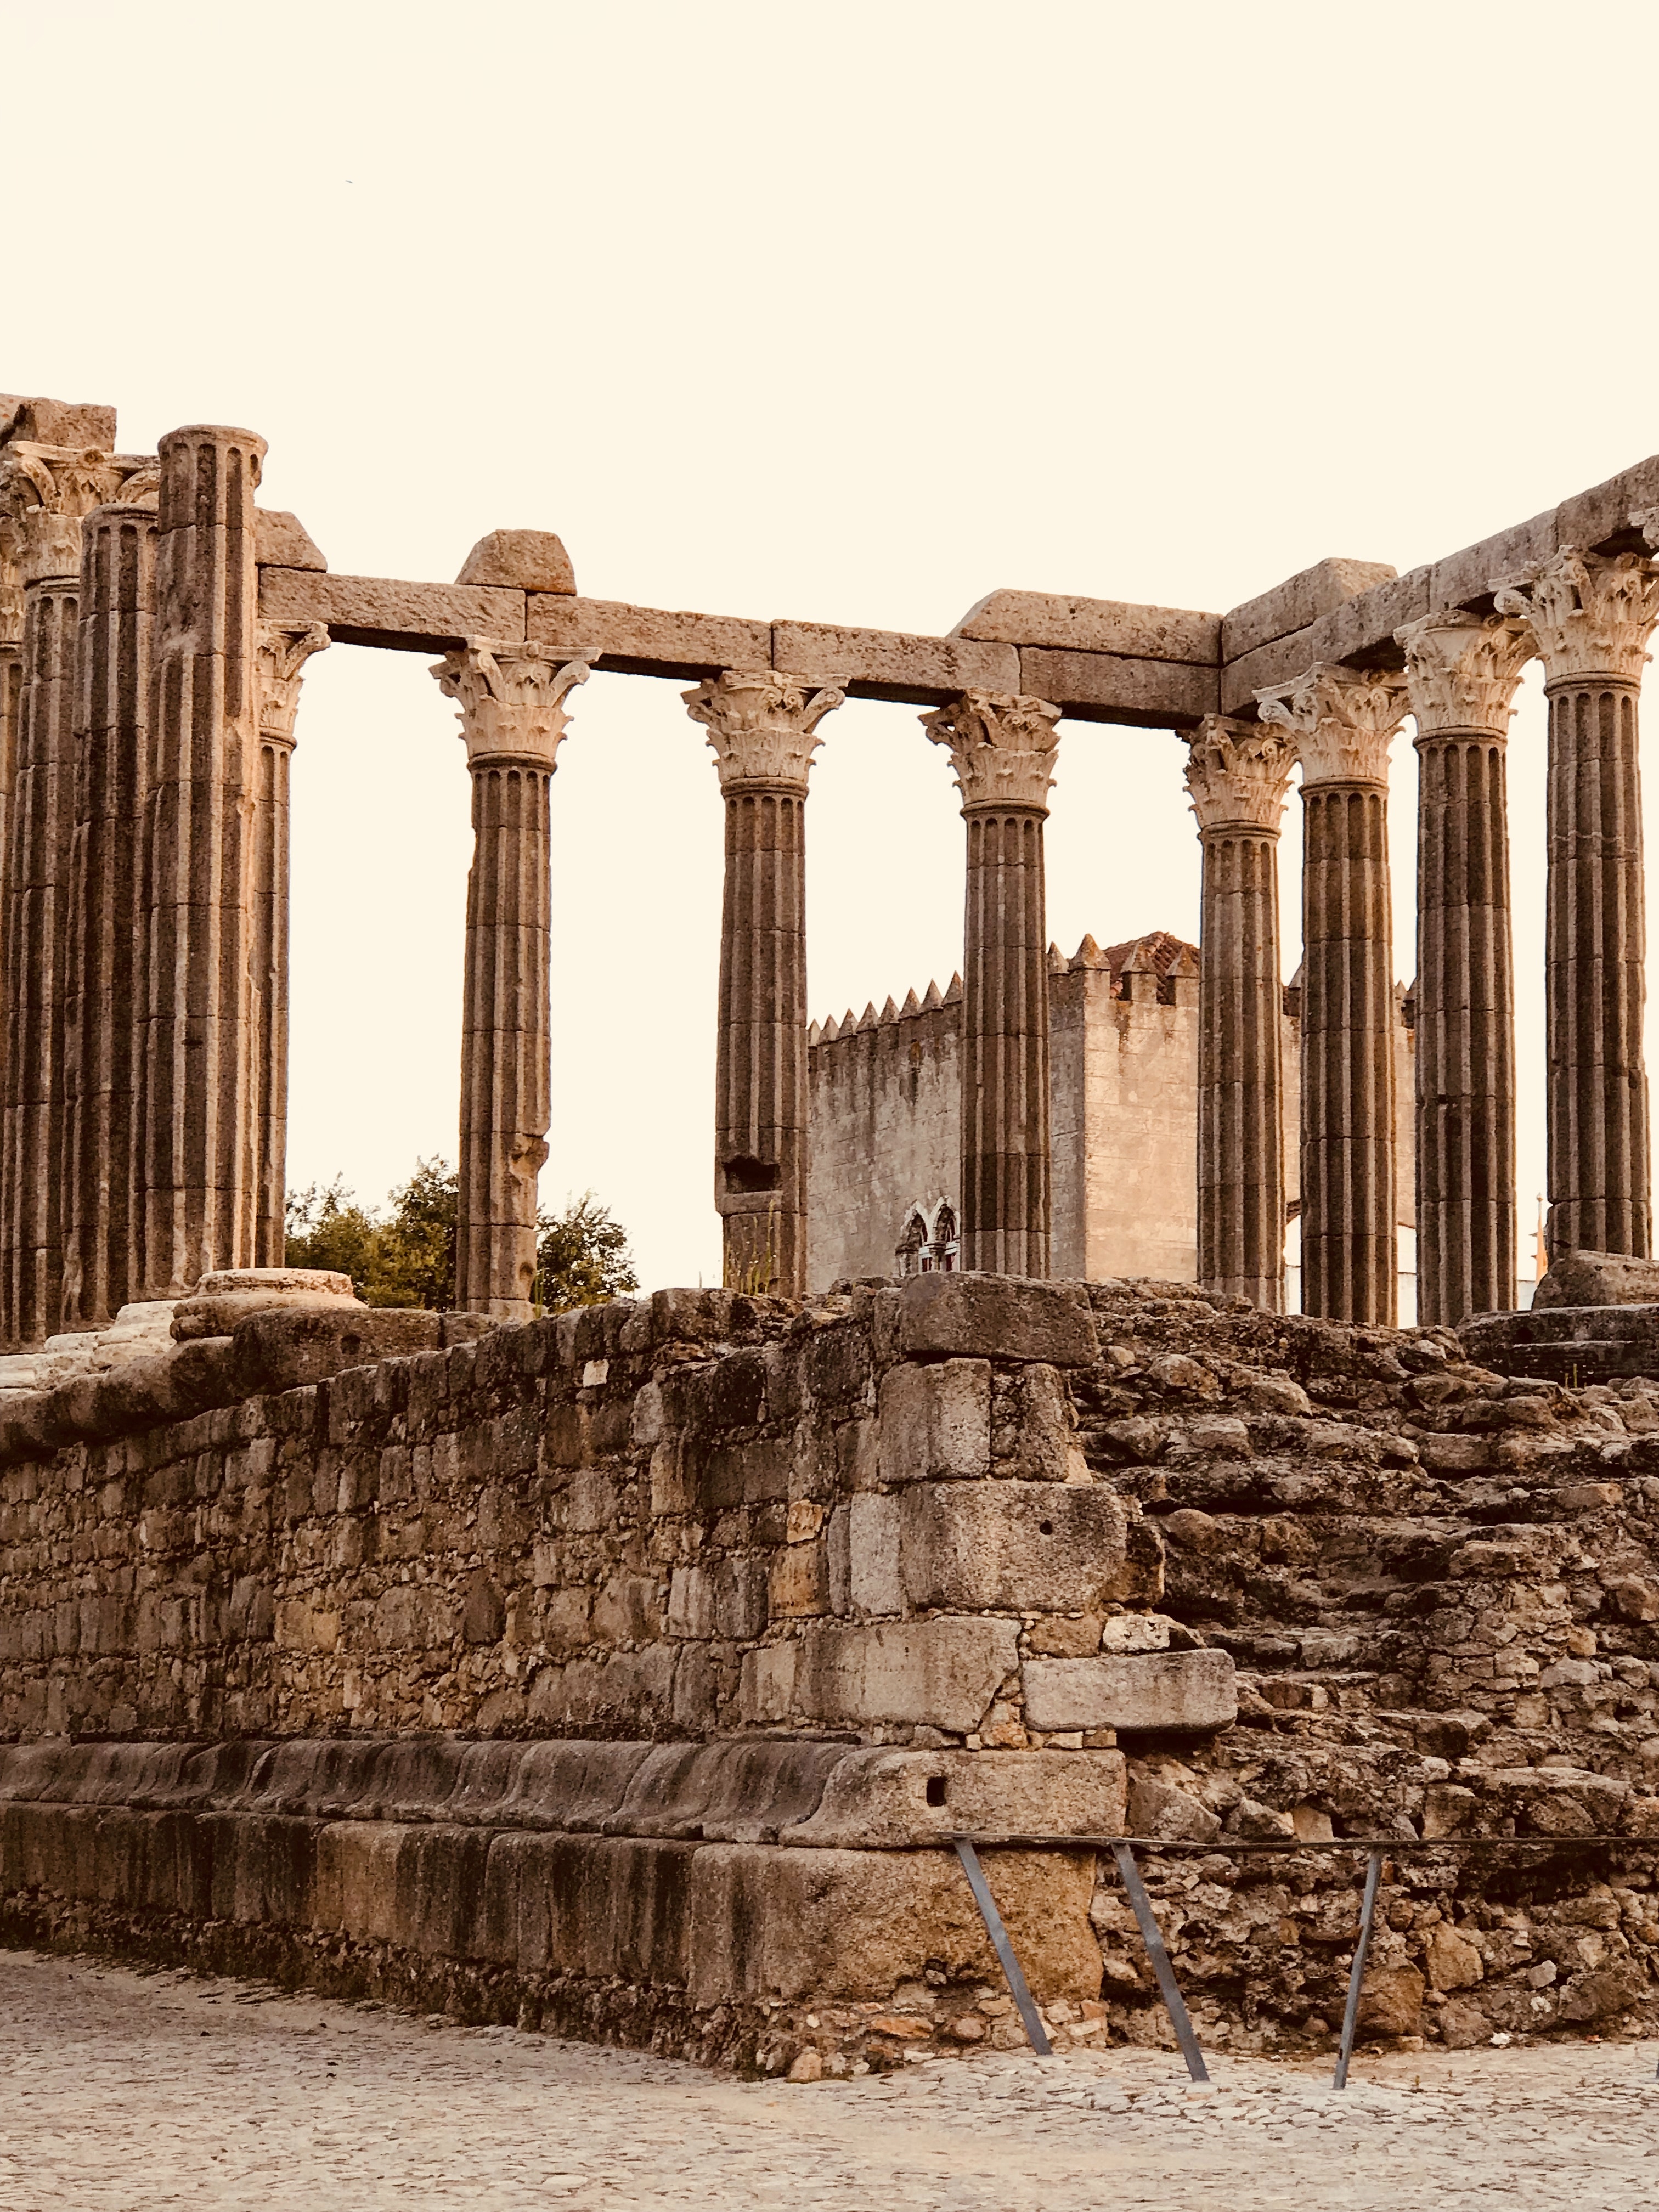
ancient history, ancient roman architecture, ruins, column, roman temple, architecture, ancient greek temple, building, history, historic site, temple, archaeological site, place of worship, ancient rome, arch, classical architecture, vacation, tourism, unesco world heritage site